Lin Yuan-lang

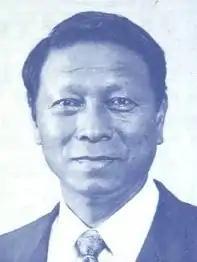

Lin Yuan-lang (born 28 December 1940) is a Taiwanese politician. He served as the Magistrate of Nantou County from 1989 to 1997.